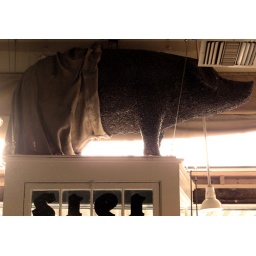
Replica of Rachel, Pike Place Market's brass pig statue, over the door of the first Starbucks.